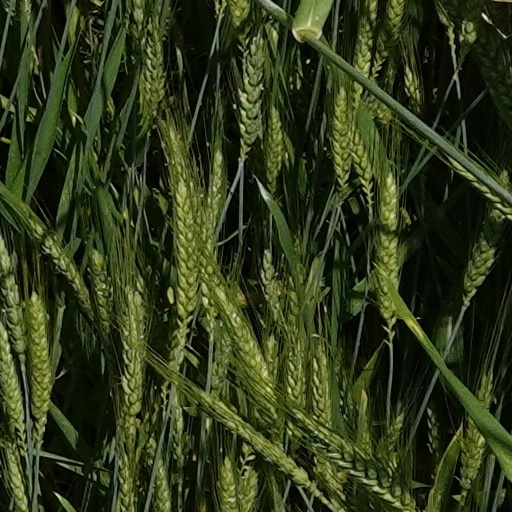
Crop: wheat